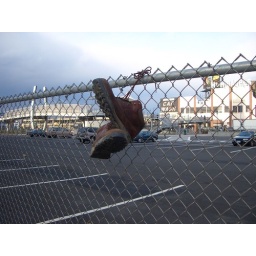
There is a person with the bare foot in NY!